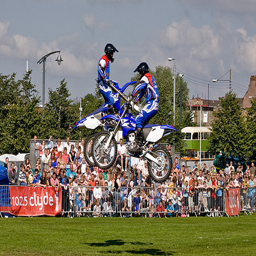
two people jumping dirt bikes near each other
A motorcycle show with two bikes performing the show
Two motorcyclists are doing stunts mid air at a show.
Two dirt bike riders jump their motorcycles at the same time.

Two motorcycle riders dressed in blue performing a stunt.